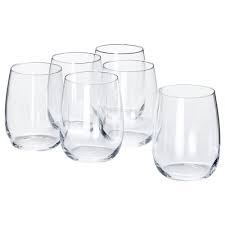
Waste category: glass